Phytoplankton microbiome

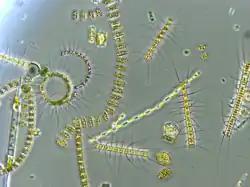
A vibrant mixed phytoplankton community captured on August 15, 2018, during NASA's Earth Expeditions. These microscopic organisms form the foundation of marine food webs and play a key role in global carbon cycling.

Phytoplankton interact with surrounding microbial communities through chemical signaling, exchanging compounds that influence growth, metabolism, and community composition. Microbes provide essential nutrients such as vitamins and nitrogen, while phytoplankton release organic molecules that help structure microbial populations.